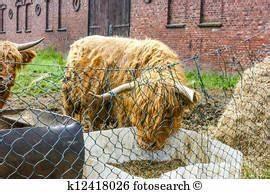
cow